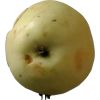
Label: Apple hit 1